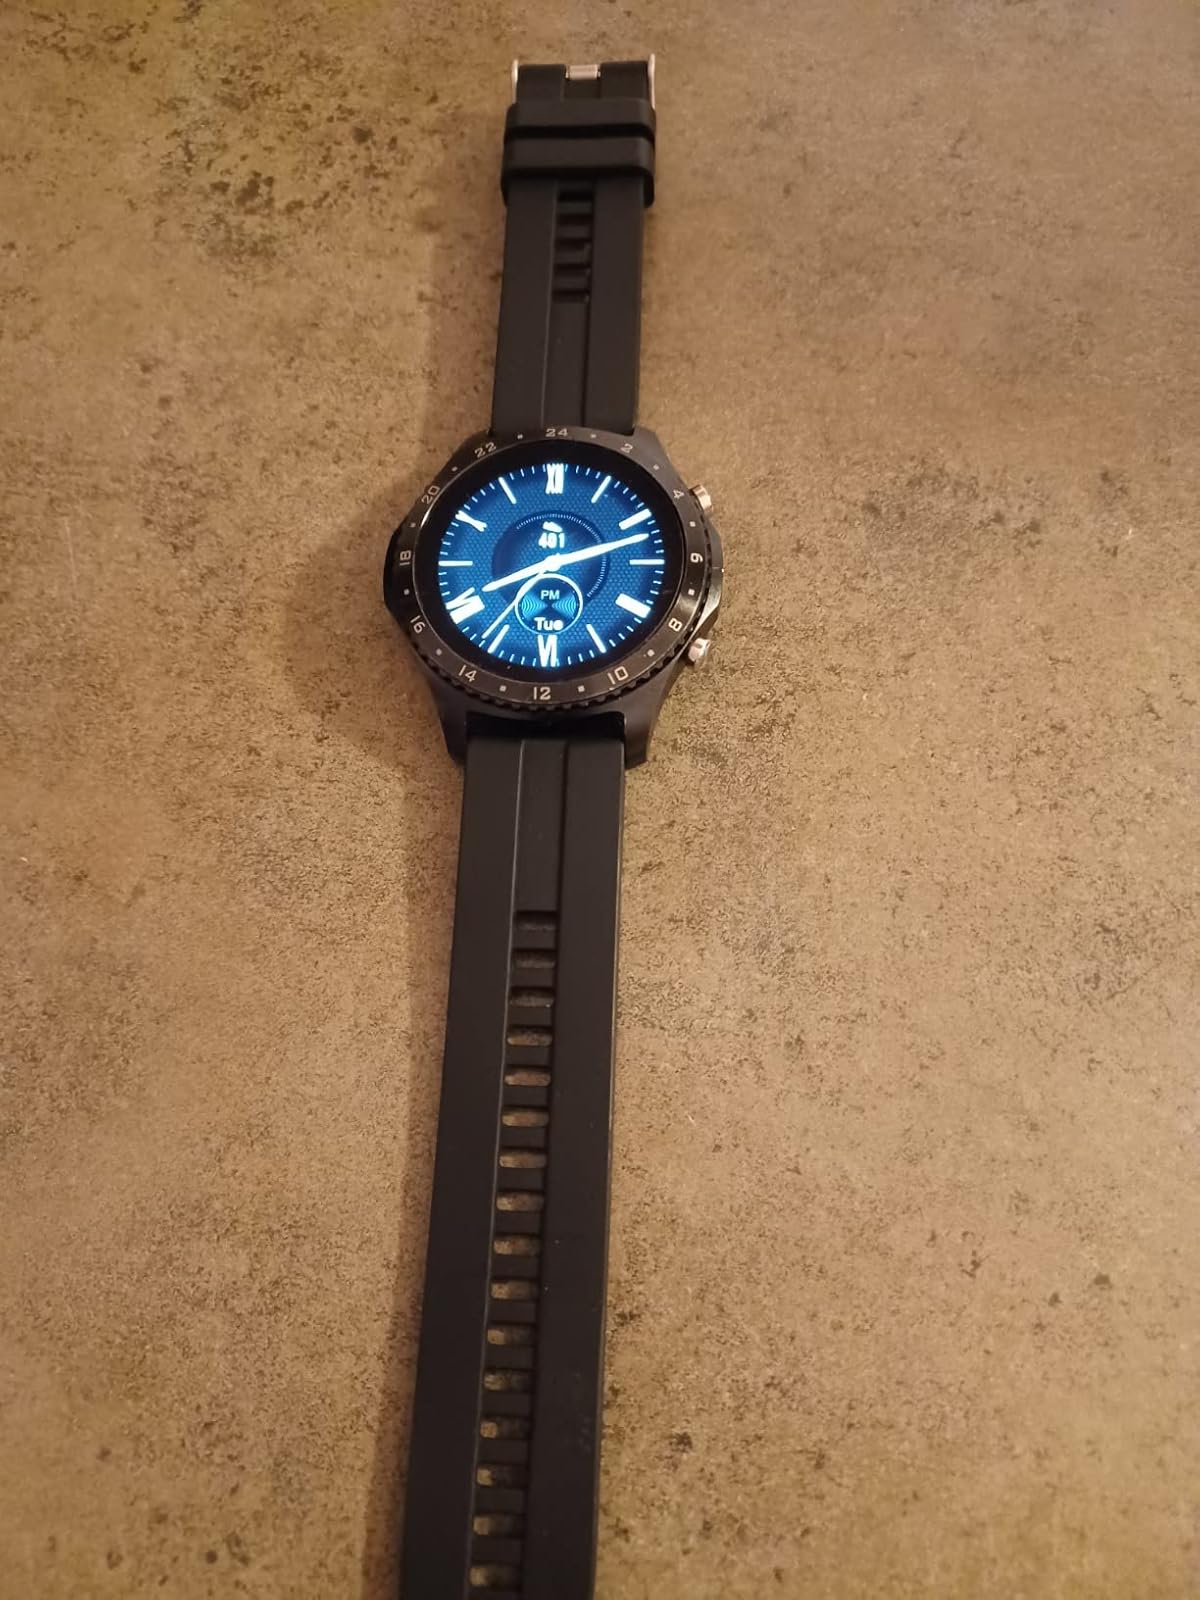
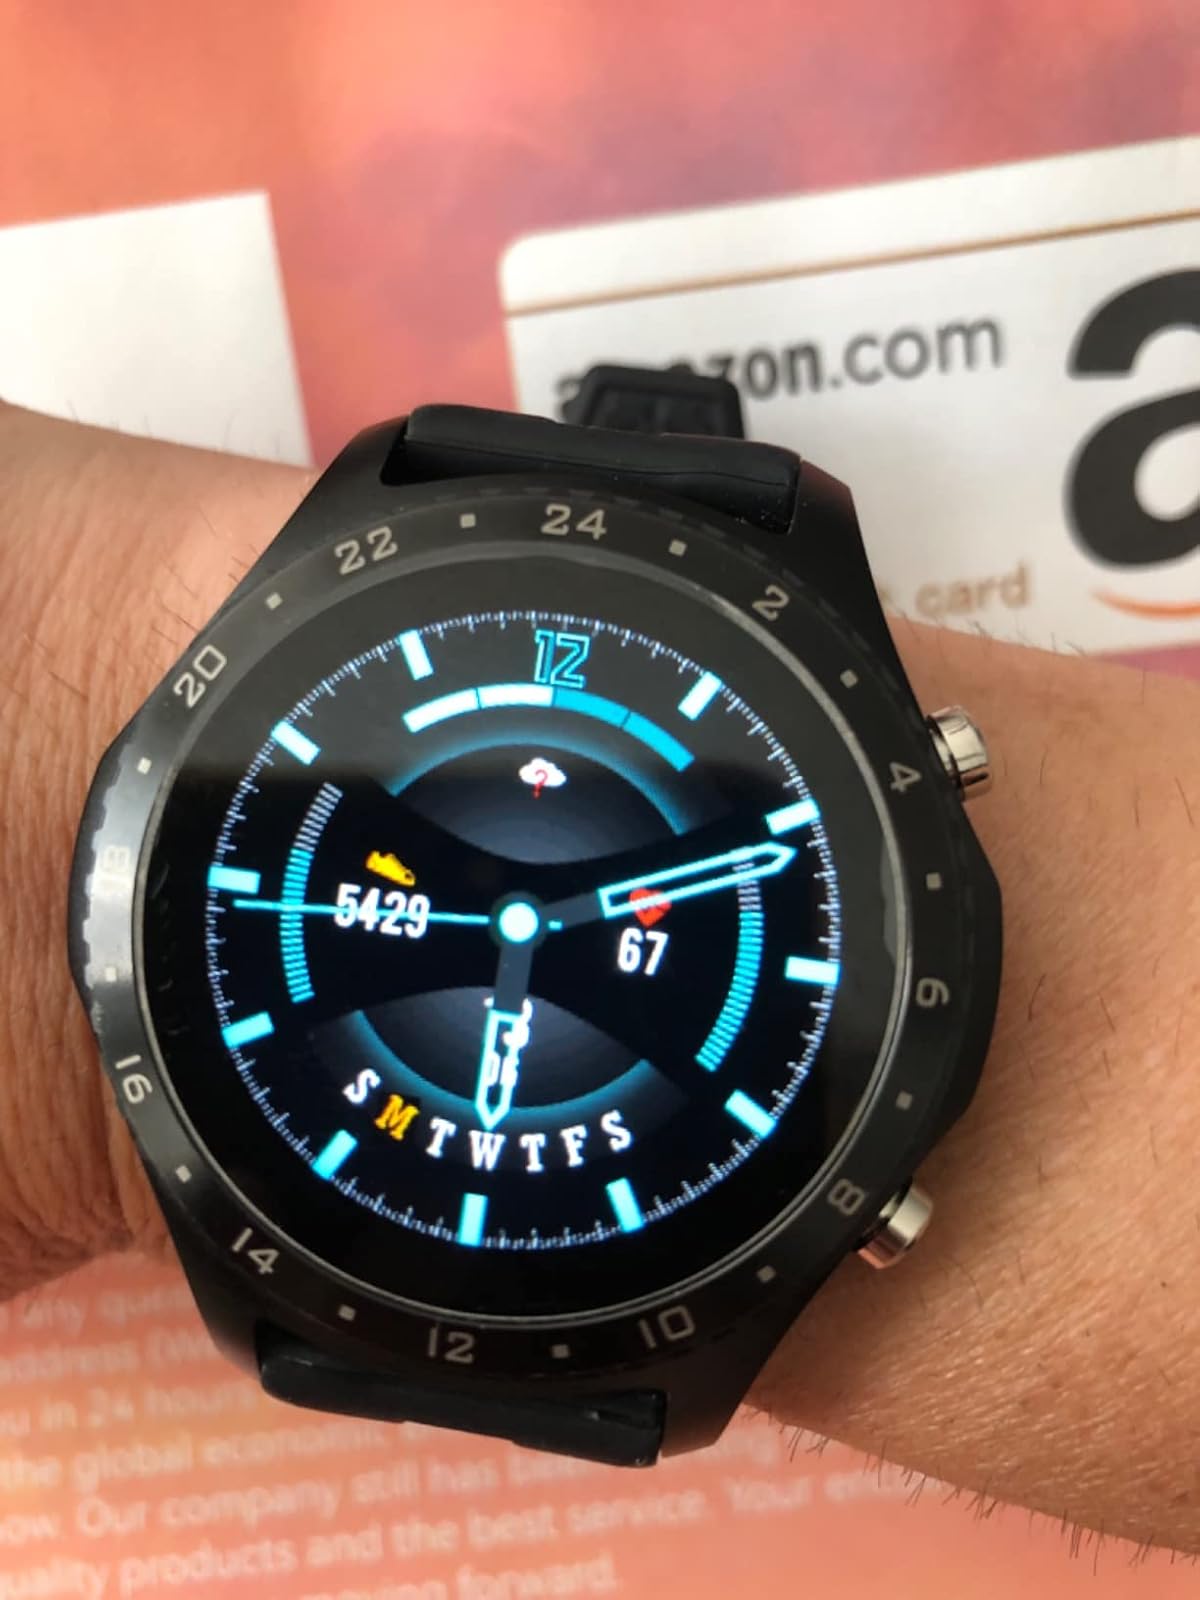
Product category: smartwatch
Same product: yes